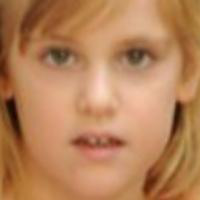
Age group: age 01-10